The Most Dangerous Animal in the World

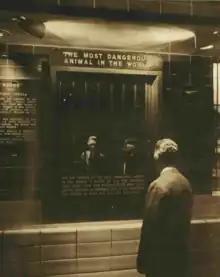
The Most Dangerous Animal in the World exhibit at the Bronx Zoo (1963)

The Most Dangerous Animal in the World was a 1963 exhibit at the Bronx Zoo in the Bronx, a borough of New York City. It featured a mirror and text describing the dangers humans pose to life on earth. In 1968 the exhibit was duplicated at Brookfield Zoo in Chicago.